Reform Congregation Keneseth Israel (Philadelphia)

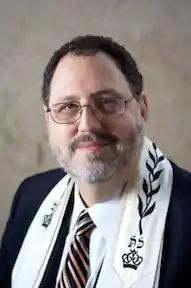
Rabbi Lance J. Sussman

With the retirement of rabbi Maslin, KI recruited Sussman (b. 1954) to be its senior rabbi. Sussman was born and raised in Baltimore, graduated in three years from Franklin and Marshall College (where he was elected to Phi Beta Kappa), and then received a rabbinic degree from HUC and remained to earn a Ph.D. in history in American Jewish history. Sussman's dissertation was later published as "Isaac Leeser and the Making of American Judaism" (1995). Ironically, Leeser had been the leader of the Philadelphia Jewish Community at the time KI was formed in 1847.